San Regolo, Vagli Sotto

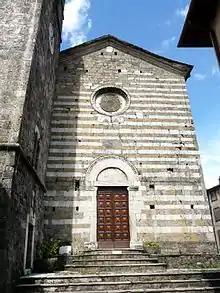
Facade and flanking bell-tower

Documents from 1154, cite a church of Santa Maria in Vagli Sotto, which may correspond to this church. The dedication to San Regolo was derived when a nearby church was dedicated to St Augustine. The building dates to the 12th to 13th centuries, with later enlargements and refurbishments. During a pastoral visit in 1568, the church was dedicated to "Santa Maria e San Regolo". The construction is rustic, with incomplete lines of alternating white and dark stone in the facade and flanks. The portal with a rounded marble arch, is minimally decorated, and preceded by a circular staircase. The superior portion of the facade has a round oculus.